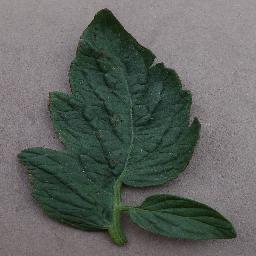
Label: Tomato___Bacterial_spot